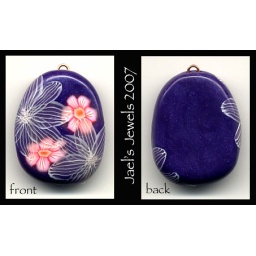
Ghost flowers over pink blossoms on metallic purple with copper loop.